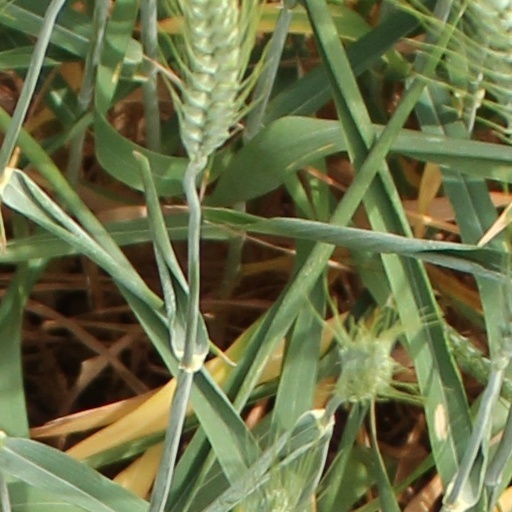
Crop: wheat